Iloilo City

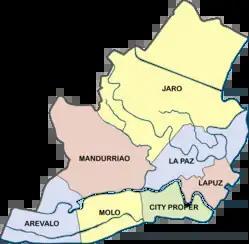
District map of Iloilo City showing its seven districts.

American administration brought significant infrastructure improvements in the city. Early projects included the construction of Baluarte and Arroyo streets, the extension of Delgado Street to Valeria, and the development of Fuentes and Jalandoni streets, reaching what is now the University of the Philippines Visayas campus. Quezon and Mabini streets were paved and lined with sidewalks, while streetlights illuminated the city by 1921. In 1926, authorities began widening key thoroughfares such as General Luna, J.M. Basa, and Ledesma. A notable milestone came in 1927 with the inauguration of the improved Valeria-Ledesma street, formerly Weyler. Commonwealth Act No. 57, enacted in 1936, restored Iloilo’s city status, swiftly amended by Act No. 158 to annex La Paz and Arevalo. The re-established city was inaugurated on August 25, 1937. Jaro’s incorporation followed in 1941 under Commonwealth Act No. 604, with President Manuel L. Quezon issuing Proclamation No. 663 on January 7, setting January 16 as the effective date.